2009 Peruvian political crisis

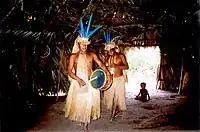
Indigenous people of the Peruvian jungle.

The 2009 Peruvian political crisis resulted from the ongoing opposition to oil development in the Peruvian Amazon by local Indigenous peoples; they protested Petroperú and confronted the National Police. At the forefront of the movement to resist the development was Interethnic Association for the Development of the Peruvian Rainforest (AIDESEP), a coalition of indigenous community organizations in the region.